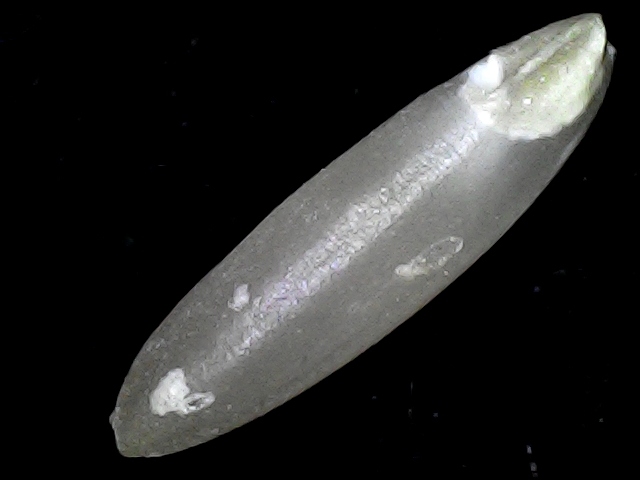
Rice variety: BRRI67